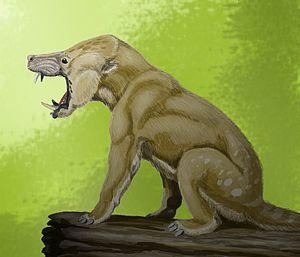
Arctocyon est un genre de mammifère du Paléocène supérieur qui vivait en Europe.